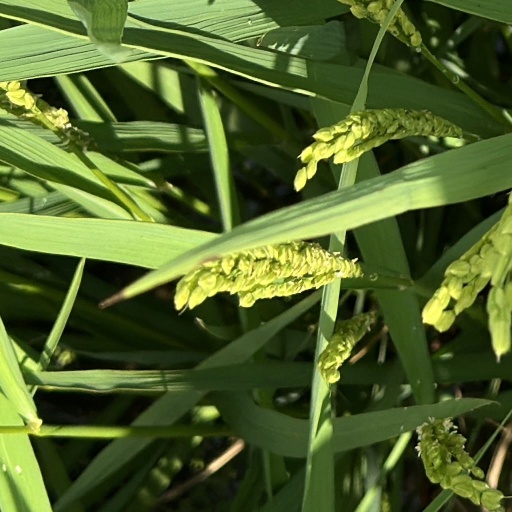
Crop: rice